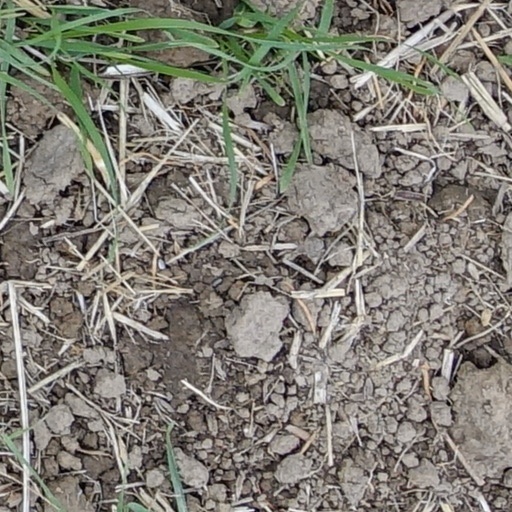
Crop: wheat